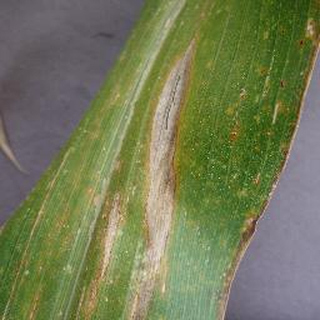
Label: corn_northern_leaf_blight